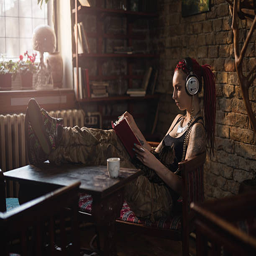
hipster woman reading a book while listening music on headphones